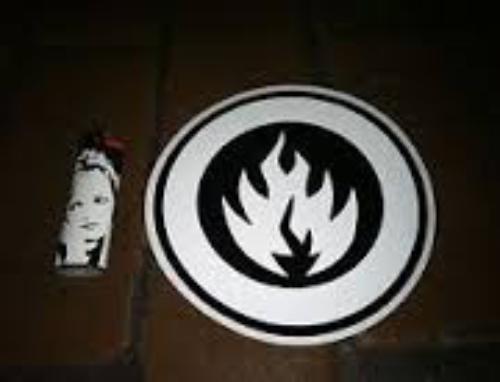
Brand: Black Label Skateboards
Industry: Clothes